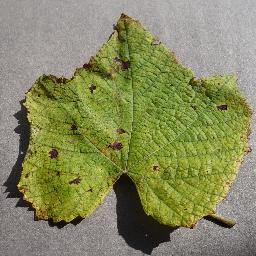
Label: Grape___Leaf_blight_(Isariopsis_Leaf_Spot)